MV Empire Star (1935)

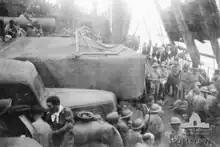
Evacuated troops and RAF equipment from Singapore aboard "Empire Star", 12 February 1942

On 8 February the Japanese invasion of Singapore began. Within days a British and Empire defeat was inevitable, and an evacuation of key personnel was begun. By 11 February "Empire Star" had loaded RAF equipment and stores and had embarked what the Master, Selwyn Capon, estimated were more than 2,160 people. Later he wrote that they included 1,573 RAF, British Army and Royal Navy personnel, 139 Australian Imperial Force personnel and 133 army nurses and signalling personnel. The nurses were members of the Australian Army Nursing Service from two Australian Army Medical Corps hospitals. Many of the signalling personnel, like the nurses, would have been women. The total number of women on the ship was 160 and there were also 35 children.